Terumah (parashah)

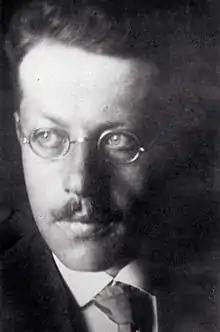
Rosenzweig

Franz Rosenzweig argued that the building of the Tabernacle was the Torah's goal and pinnacle: In Egyptian slavery, the Israelites had made buildings for the pharaohs, now they were privileged to labor for God's sake, thus confirming their freedom.